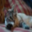
Label: cat